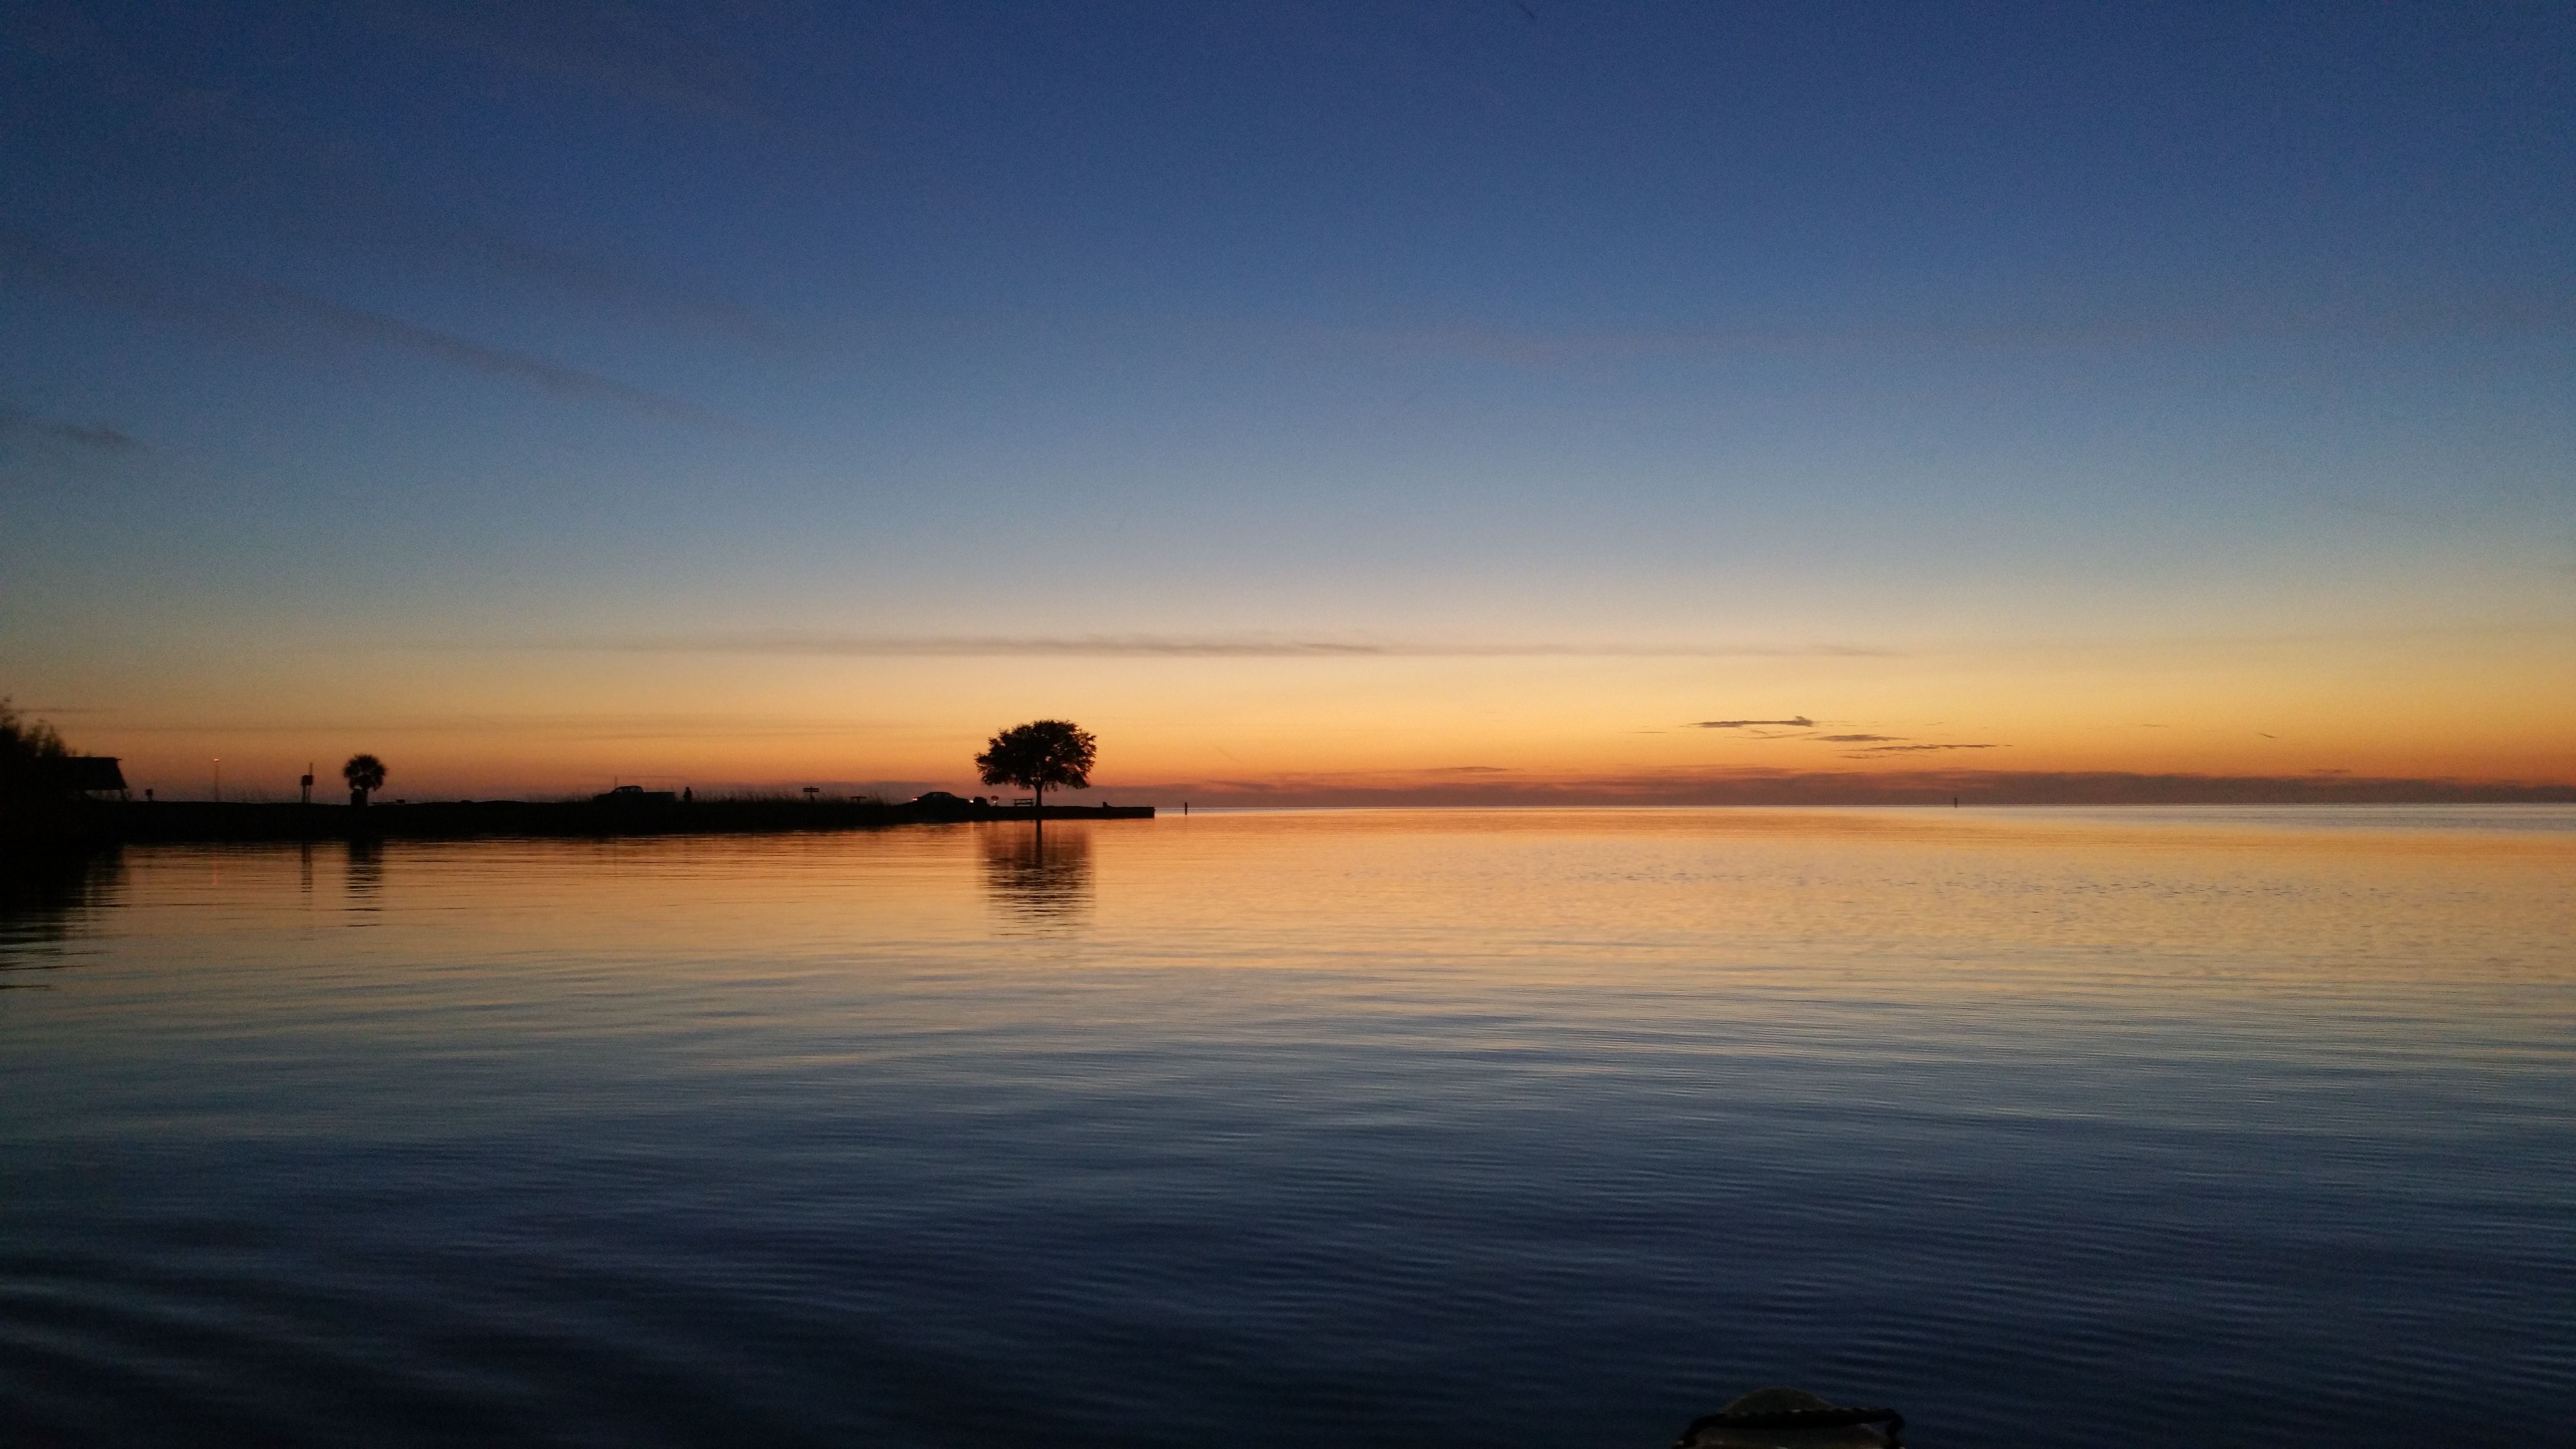
beach, sea, coast, water, ocean, horizon, cloud, sun, sunrise, sunset, morning, shore, dawn, dusk, evening, reflection, vehicle, bay, sunset sky, active, afterglow, louisiana